Howard Lovewell Cheney

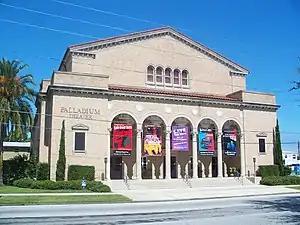
Palladium at St. Petersburg College (formerly the First Church of Christ, Scientist) in St. Petersburg, Florida

Howard Lovewell Cheney (1889–1969) was an American architect and engineer. He designed Washington National Airport and the Miami Beach Post Office (1937). He was a fellow with the American Institute of Architects.